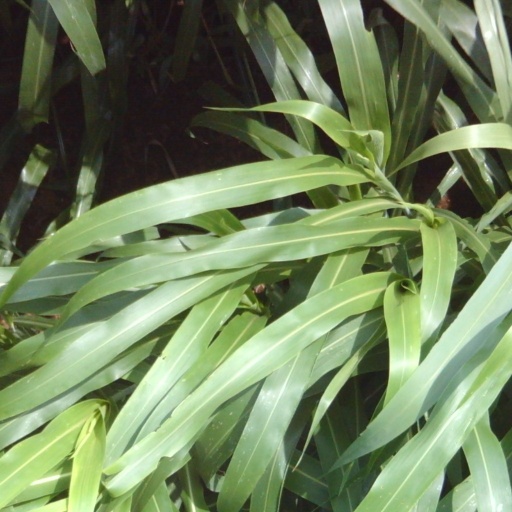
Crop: sorghum